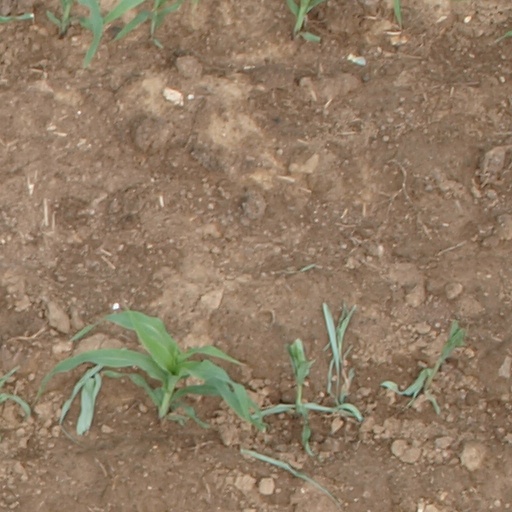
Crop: maize; corn